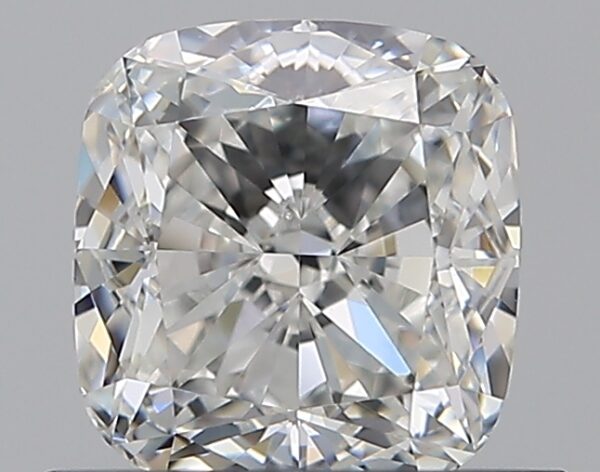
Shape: cushion
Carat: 0.75
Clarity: SI1
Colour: G
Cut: EX
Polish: EX
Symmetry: VG
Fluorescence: N
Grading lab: GIA
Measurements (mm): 5.27 x 4.99 x 3.23